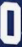
Number: 0